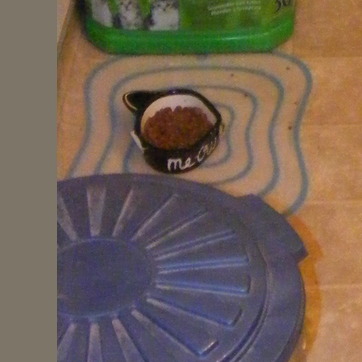
Material: plastic